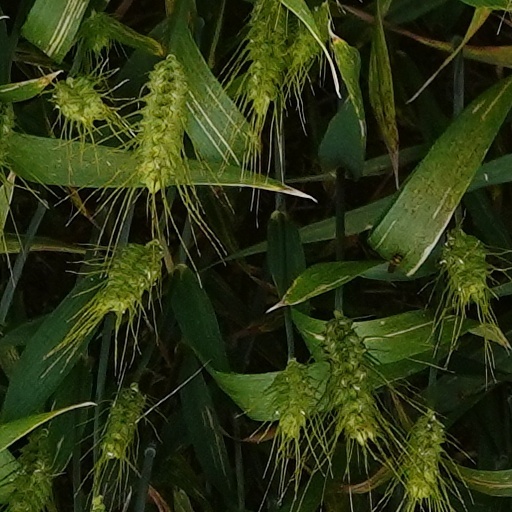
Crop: wheat